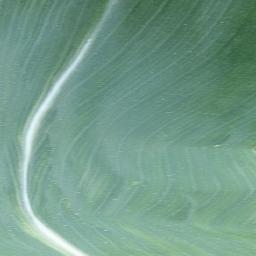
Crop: corn
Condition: (maize)_healthy